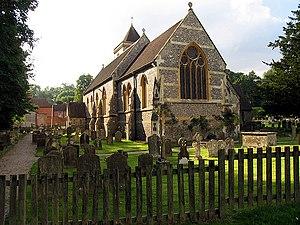
Speen est une ville et une paroisse civile dans le West Berkshire, en Angleterre. Centrée à un peu plus de 3 km au nord-ouest de la plus grande ville du secteur, Newbury, Speen a des dépendances : la plus grande, Speen village est continue avec le chef-lieu, les autres sont séparées de la ville par l'axe routier A34, Bagnor, Stockcross, Woodspeen et Marsh Benham.